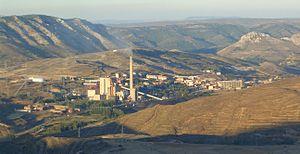
Escucha est une commune d’Espagne, dans la Comarque de Cuencas Mineras, province de Teruel, communauté autonome d'Aragon.